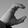
ASL letter: C